2009 Sylvania 300

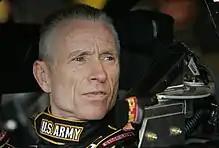
Mark Martin who won the race, and remained the points leader with 5,230 points.

Burton and David Reutimann moved into third and fourth respectively after passing Sadler on lap 199. Five laps later, Martin passed Kurt Busch to claim the lead. On lap 208, Jeff Gordon had fallen to fourteenth position after minor contact with Johnson, while Hamlin and Montoya moved into fourth and sixth positions respectively. Three laps later, Montoya moved into fifth after passing Reutimann. On the 219th lap, Johnson passed Sadler for the seventh position. Nineteen laps later, Johnson passed Montoya to take over fifth, while Hamlin passed Burton to claim the second position. On lap 243, green flag pit stops began, as Martin was the first to pit, handing the lead back to Kurt Busch. On lap 248, Hamlin became the new race leader after Kurt Busch came into pit road. Kevin Harvick drove to pit road due to mechanical problems twenty-one laps later.